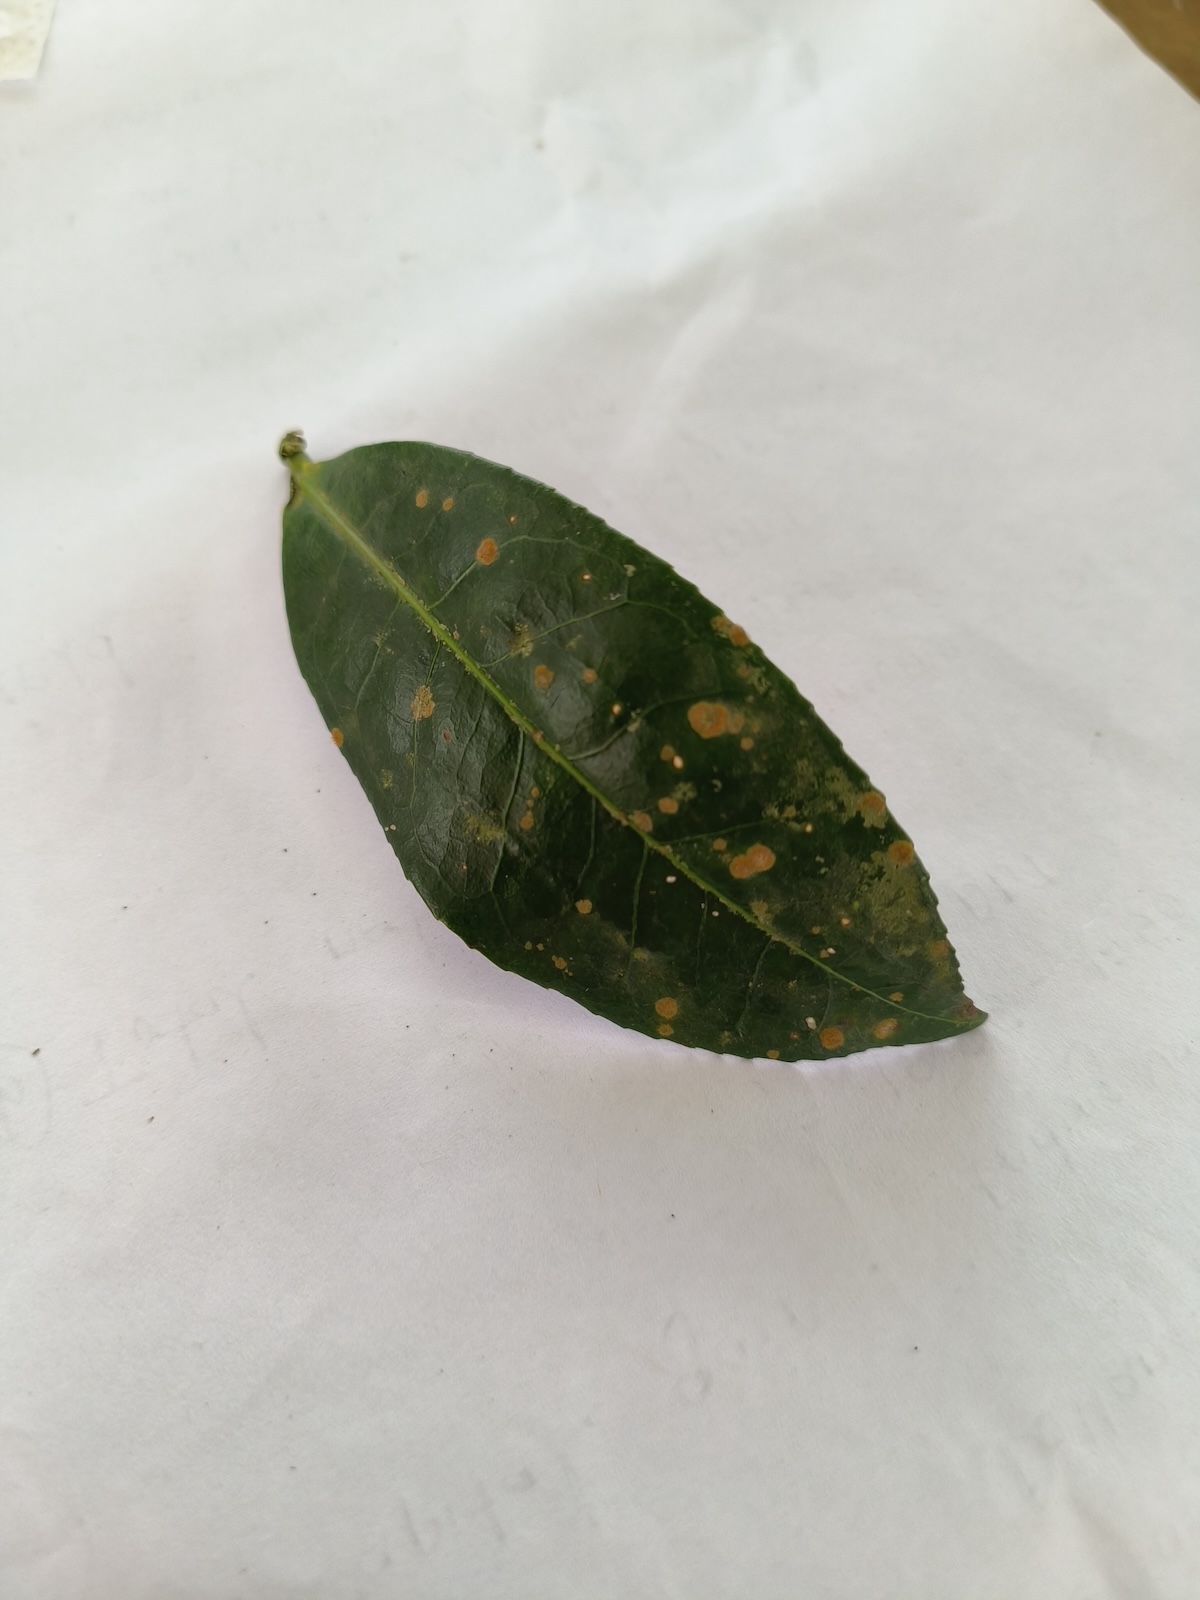
Label: Tea algal leaf spot